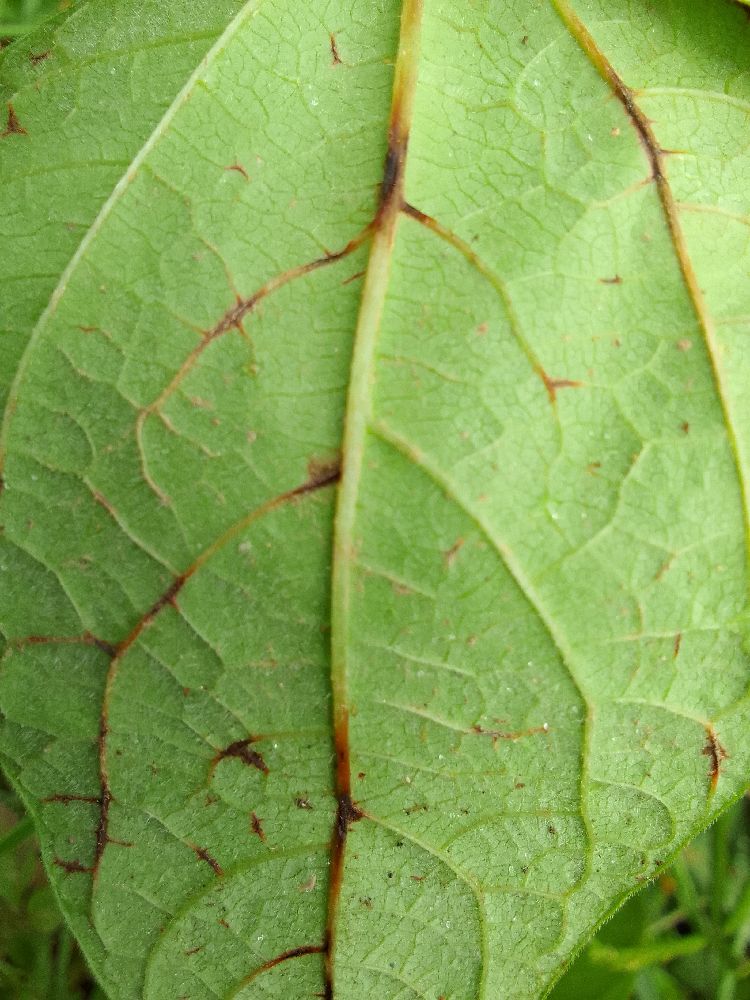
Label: anthracnose